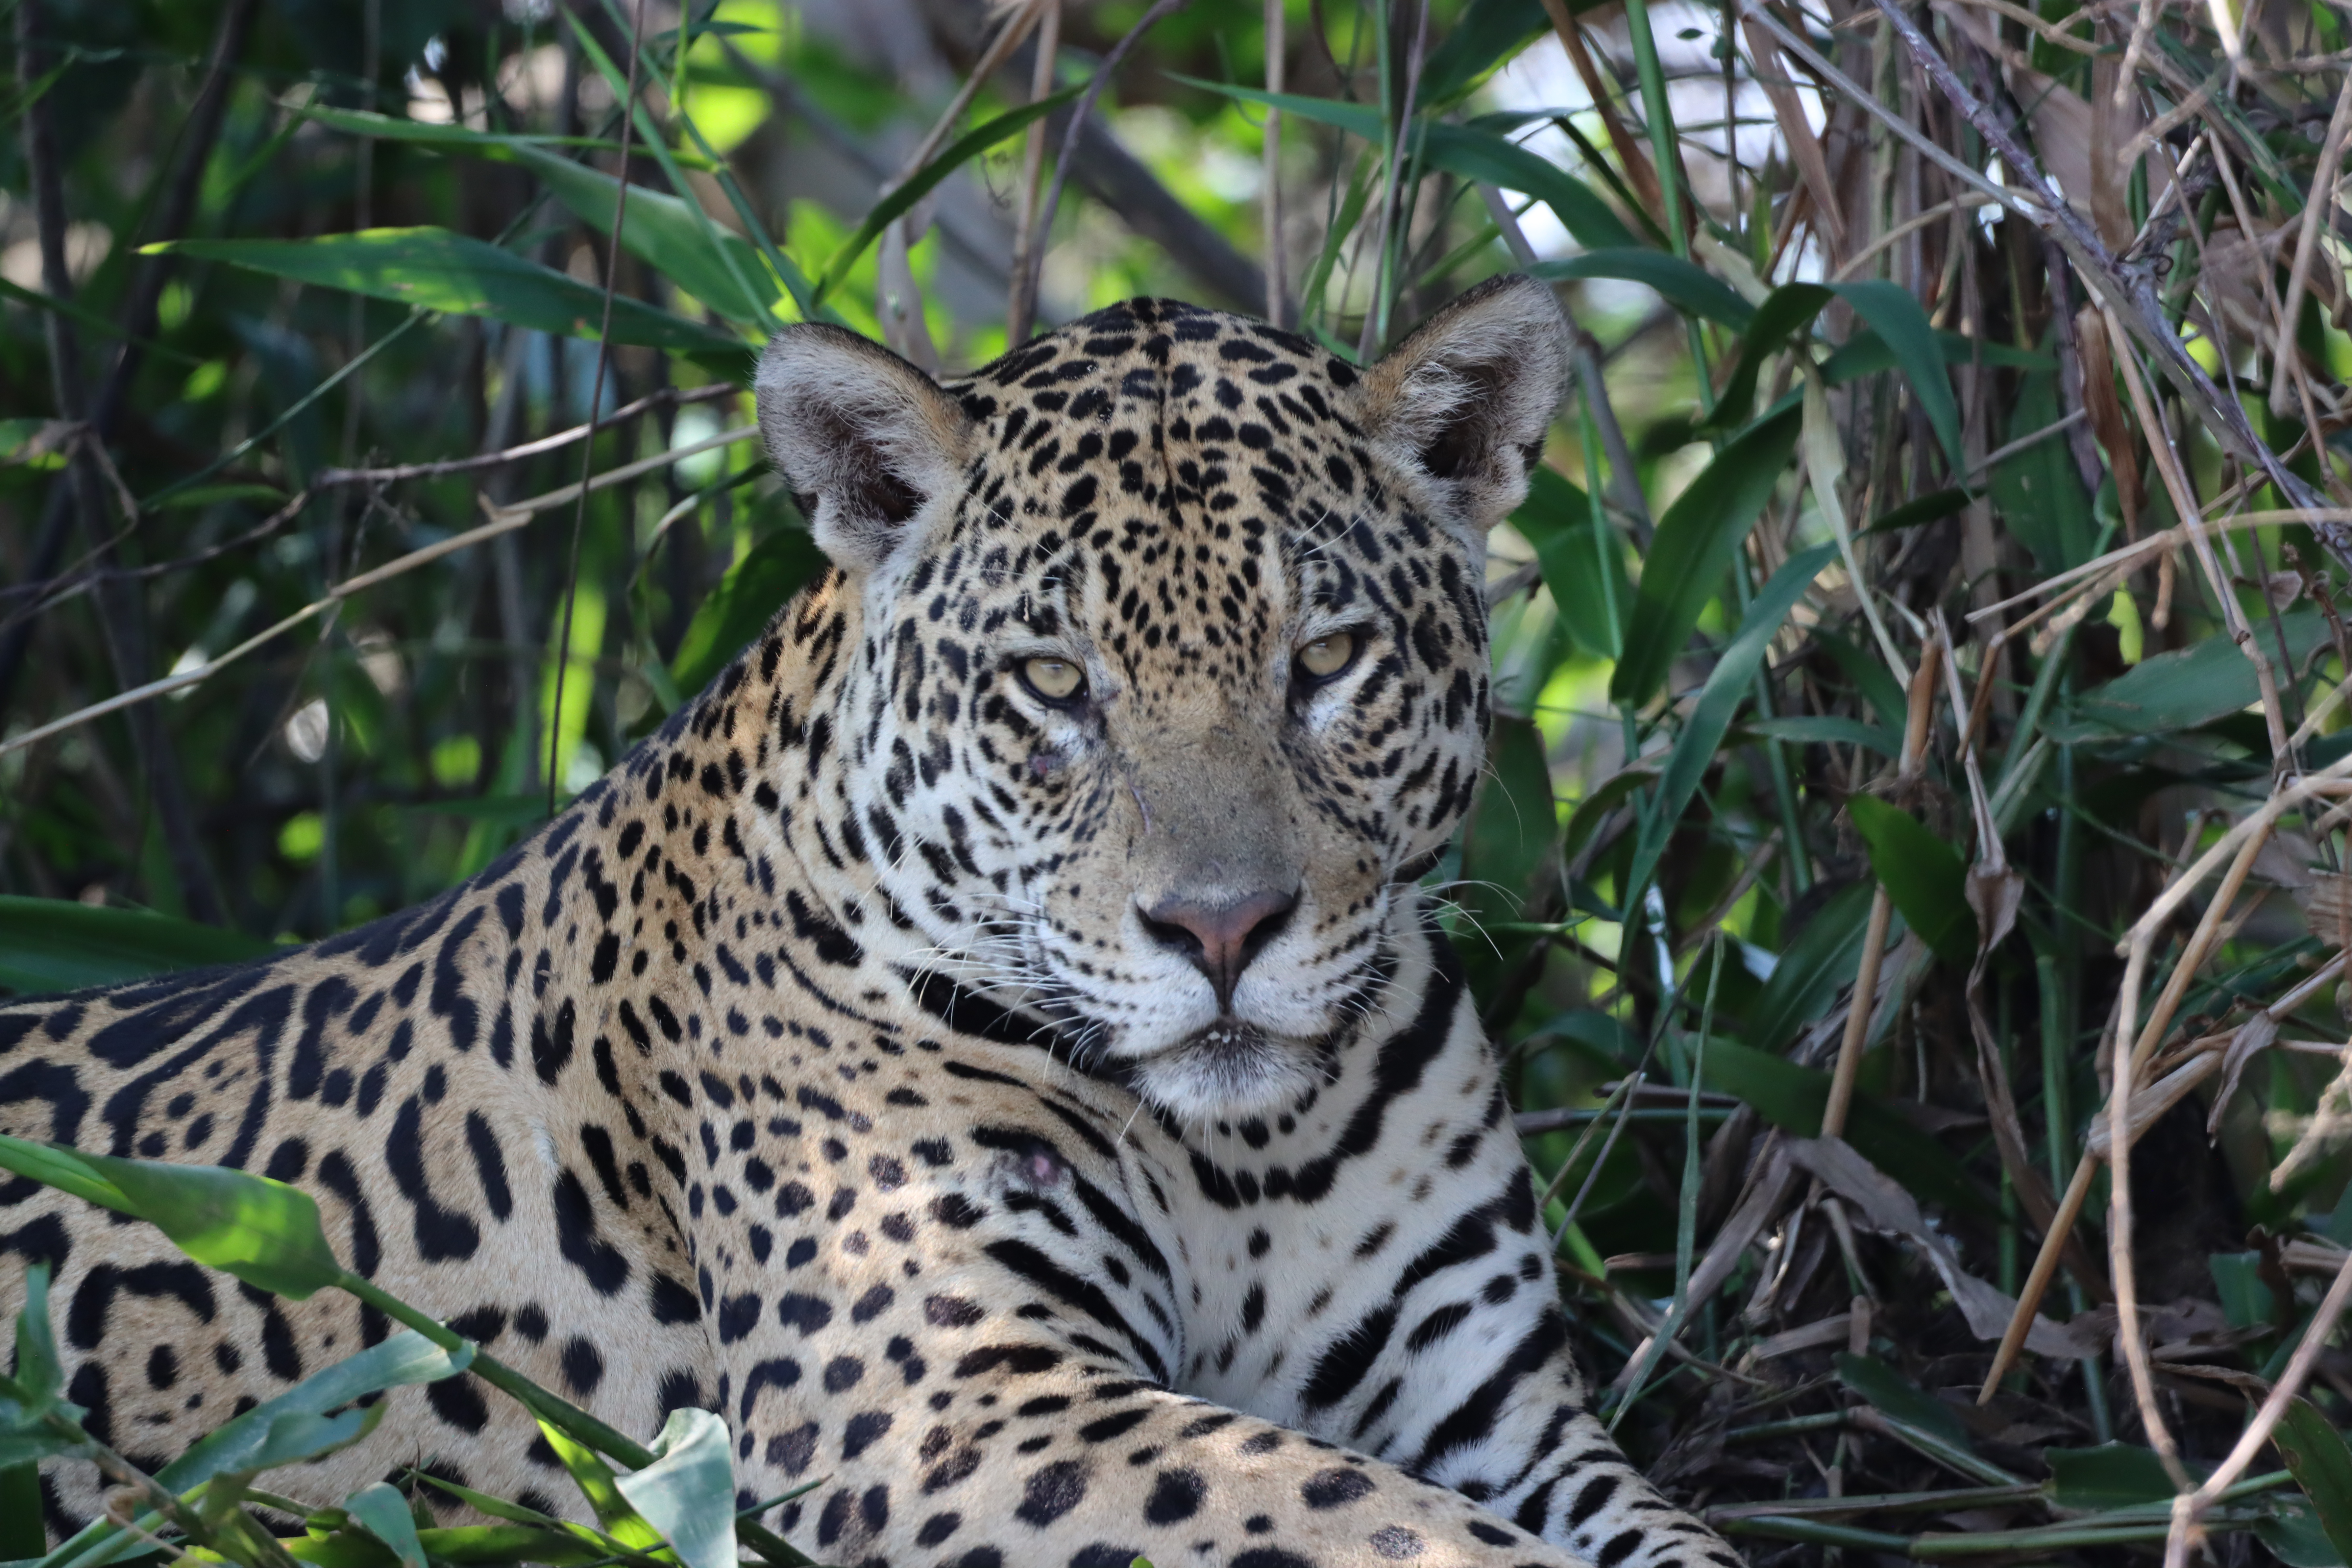
Jaguar: Kamaikua